447th Air Expeditionary Group

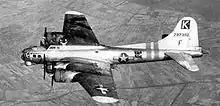
Boeing B-17G Flying Fortress 42-97392 711th BS, 'Ramblin Wreck' (IR-F)

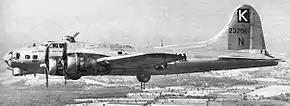
Boeing B-17G Flying Fortress 42–32081, 708th BS 'Yellow Cab' Hit by flak and crashed into the North Sea killing all nine on board.

The group was first activated on 1 May 1943 at Ephrata Army Air Base, Washington as the 447th Bombardment Group. The group's original squadrons were the 708th, 709th, 710th and 711th Bombardment Squadrons.